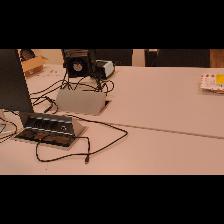
Label: NonHuman